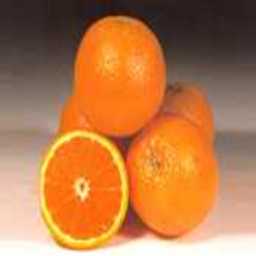
Label: Orange